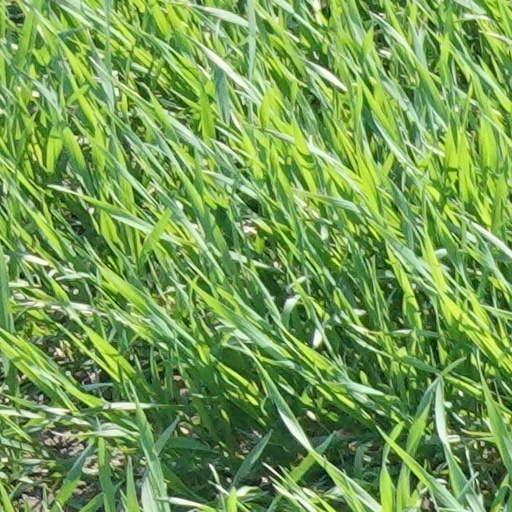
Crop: wheat